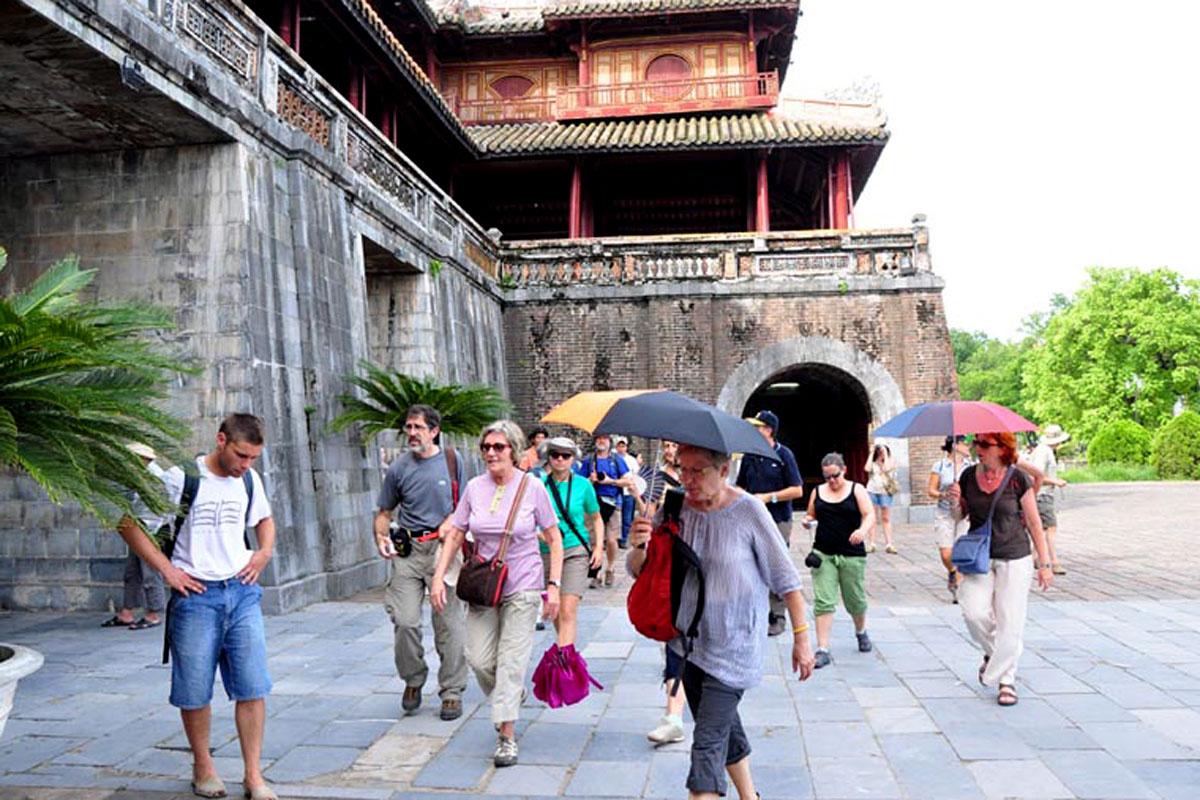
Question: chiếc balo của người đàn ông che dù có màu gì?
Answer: chiếc balo có màu đỏ